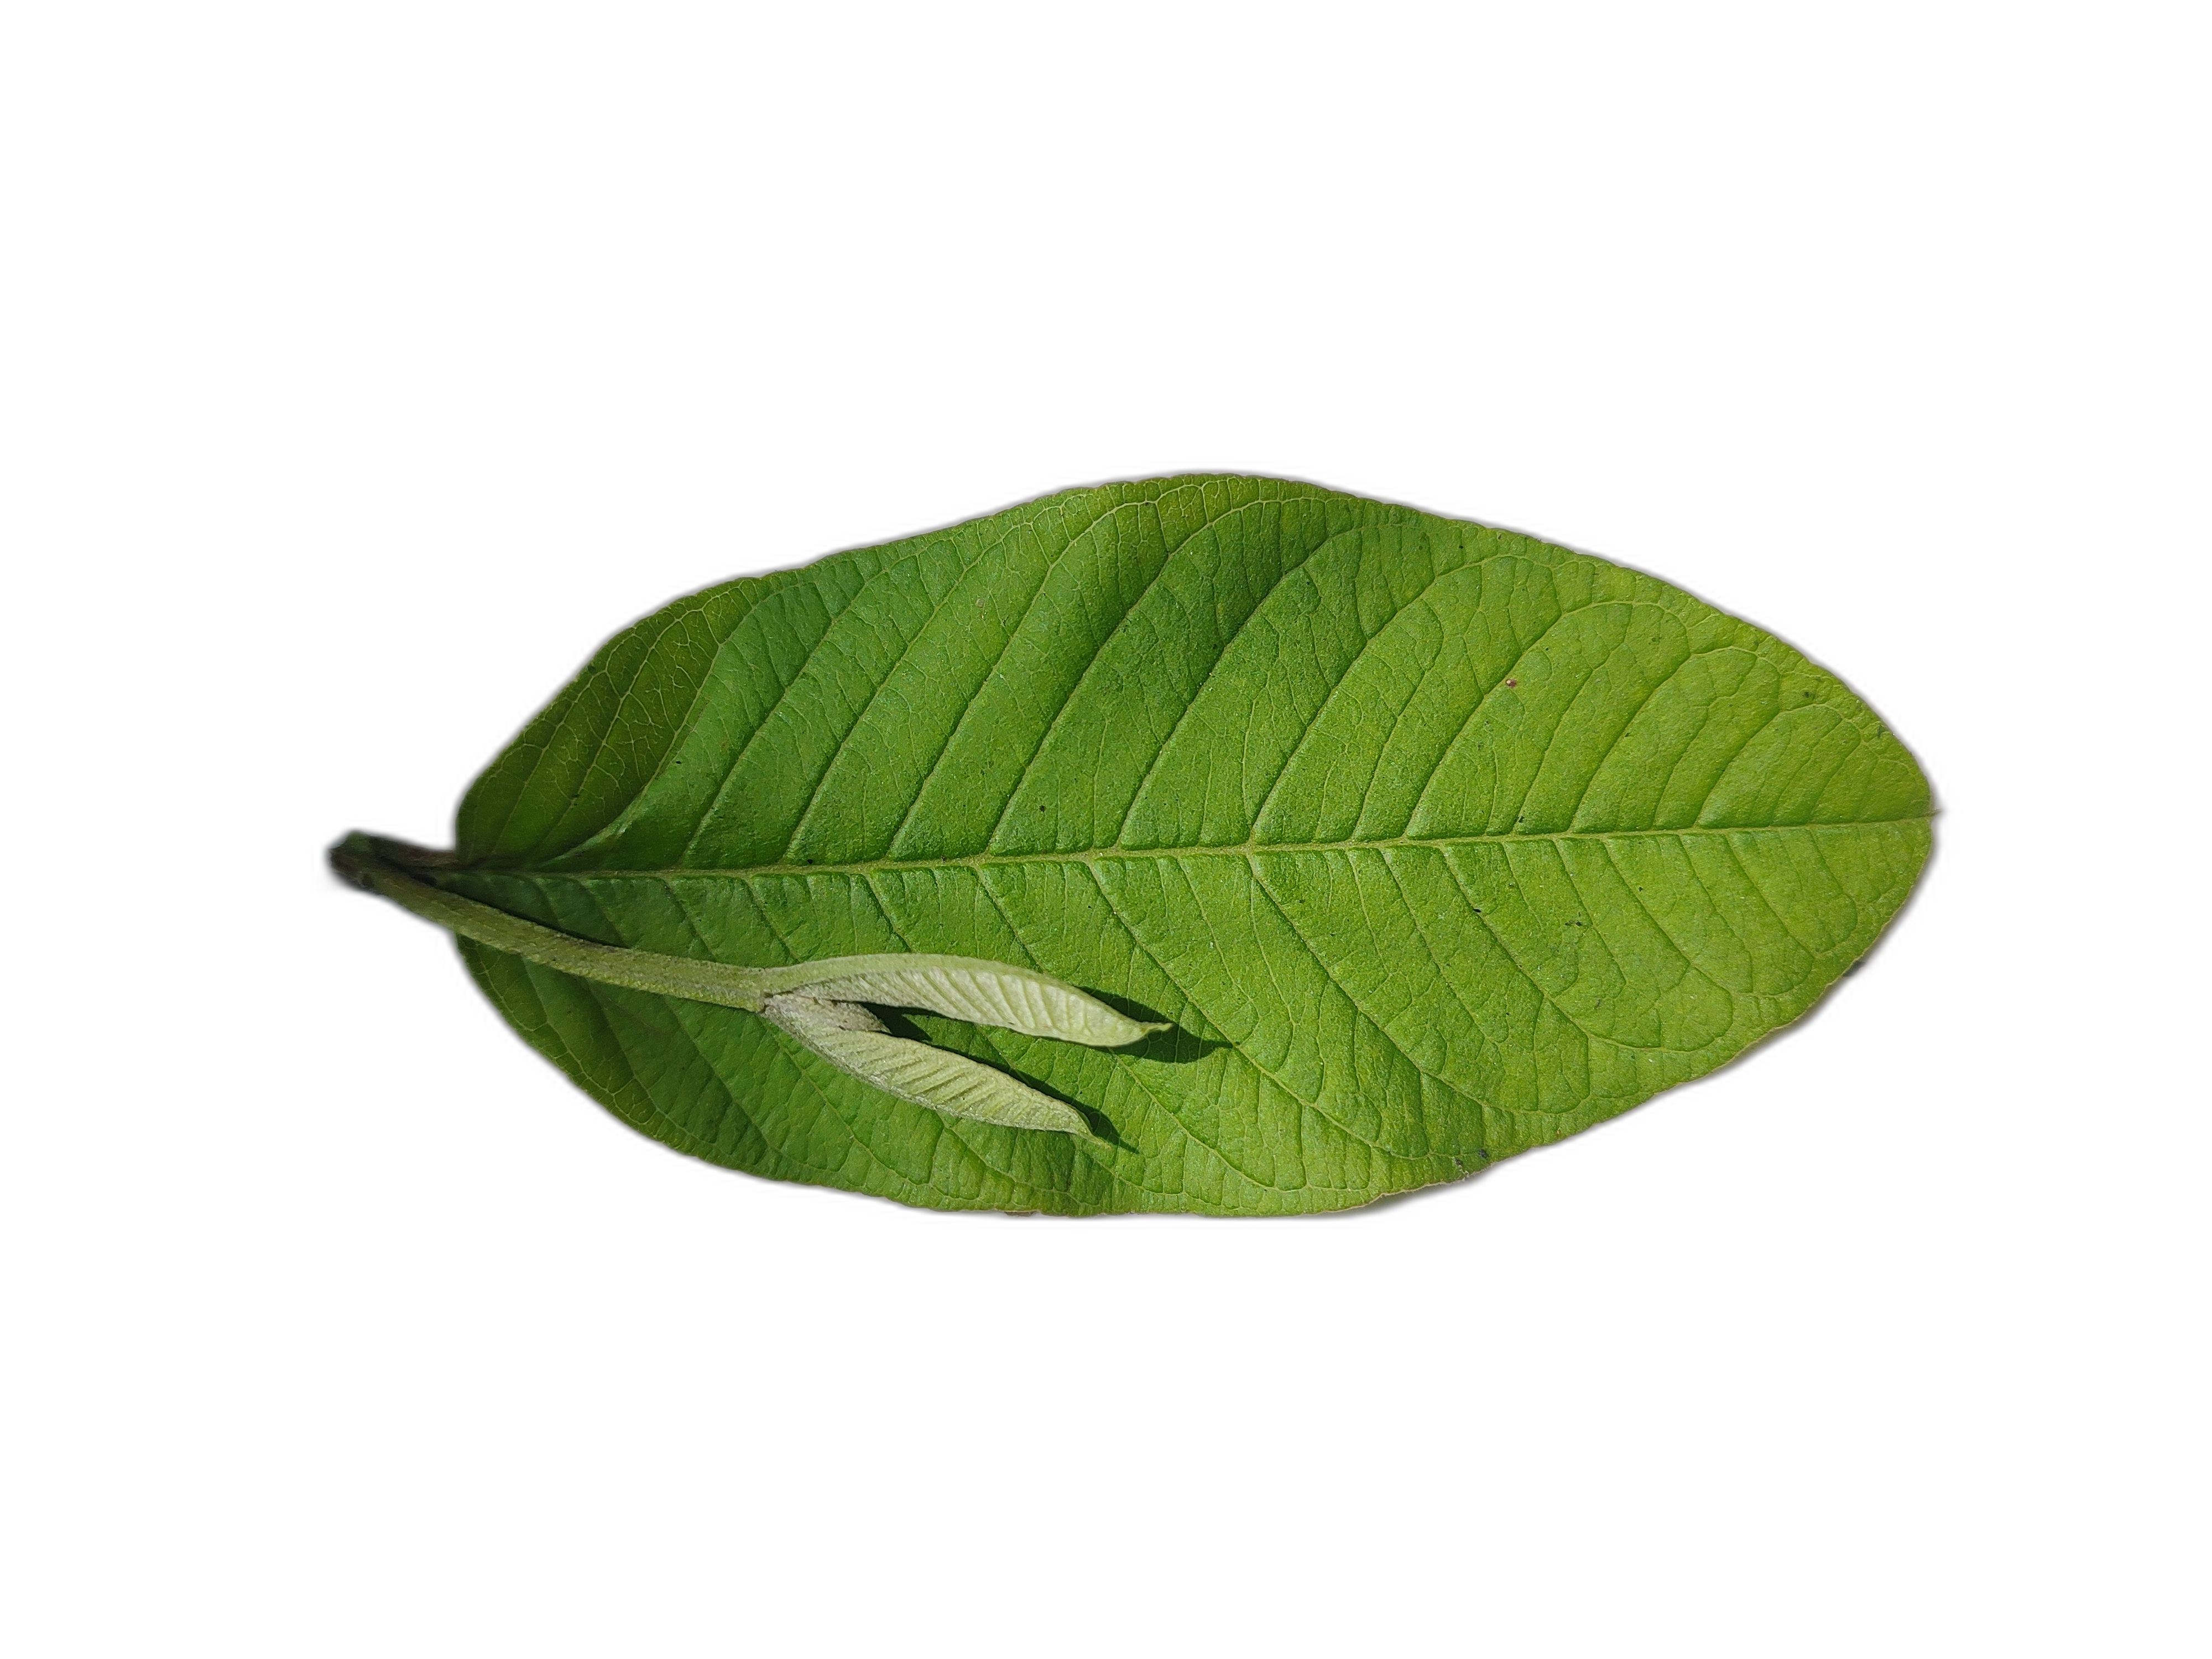
Plant part: leaf
Disease: Healthy